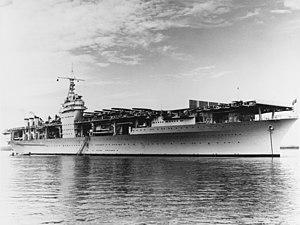
Cet article fournit diverses informations sur les porte-avions de l'United States Navy